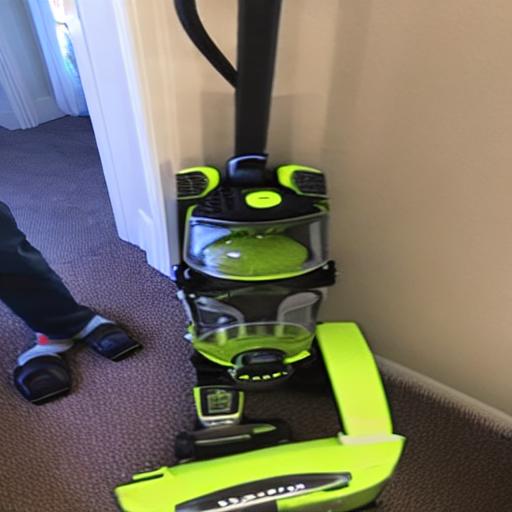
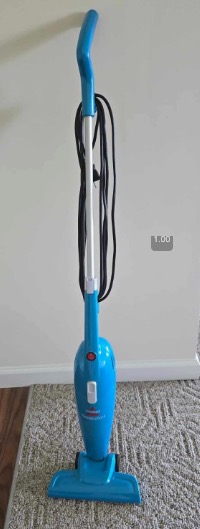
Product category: items_vacuum
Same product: no